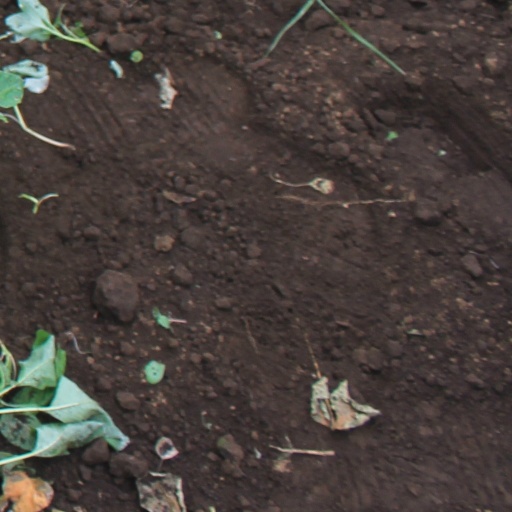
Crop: soybean